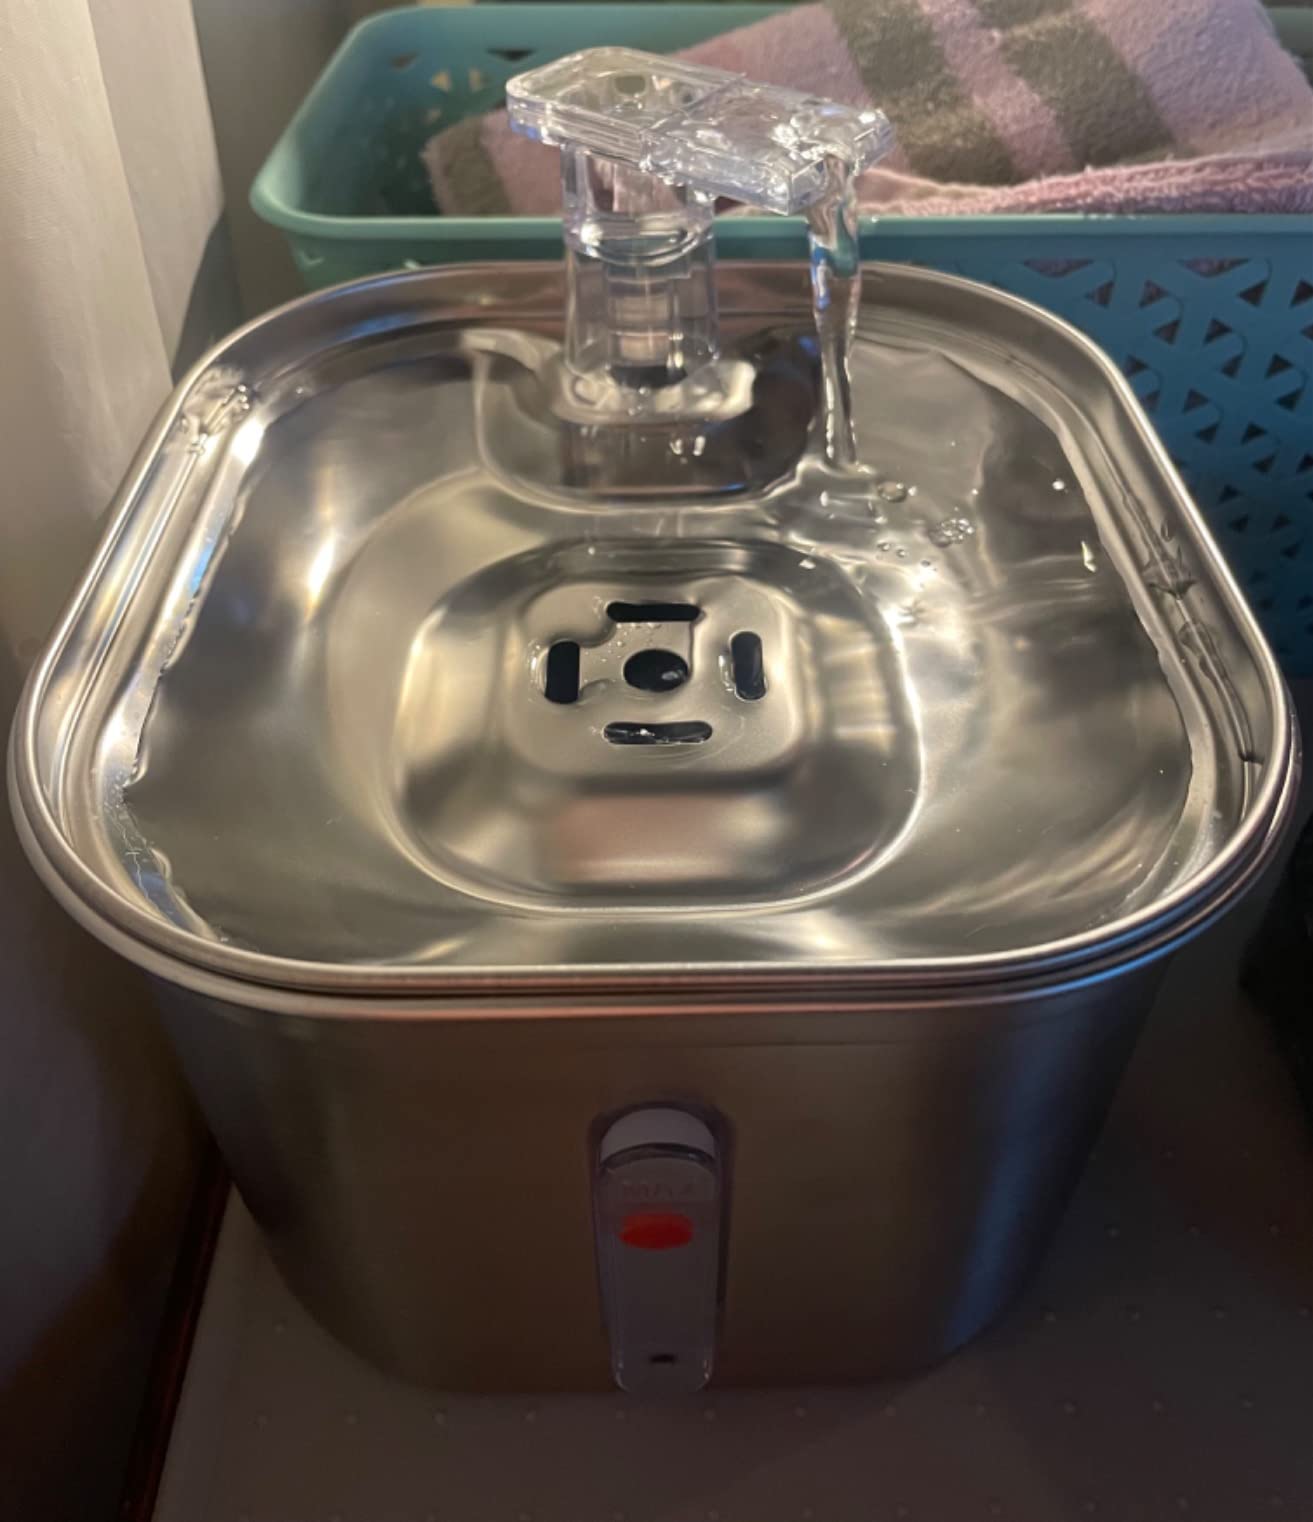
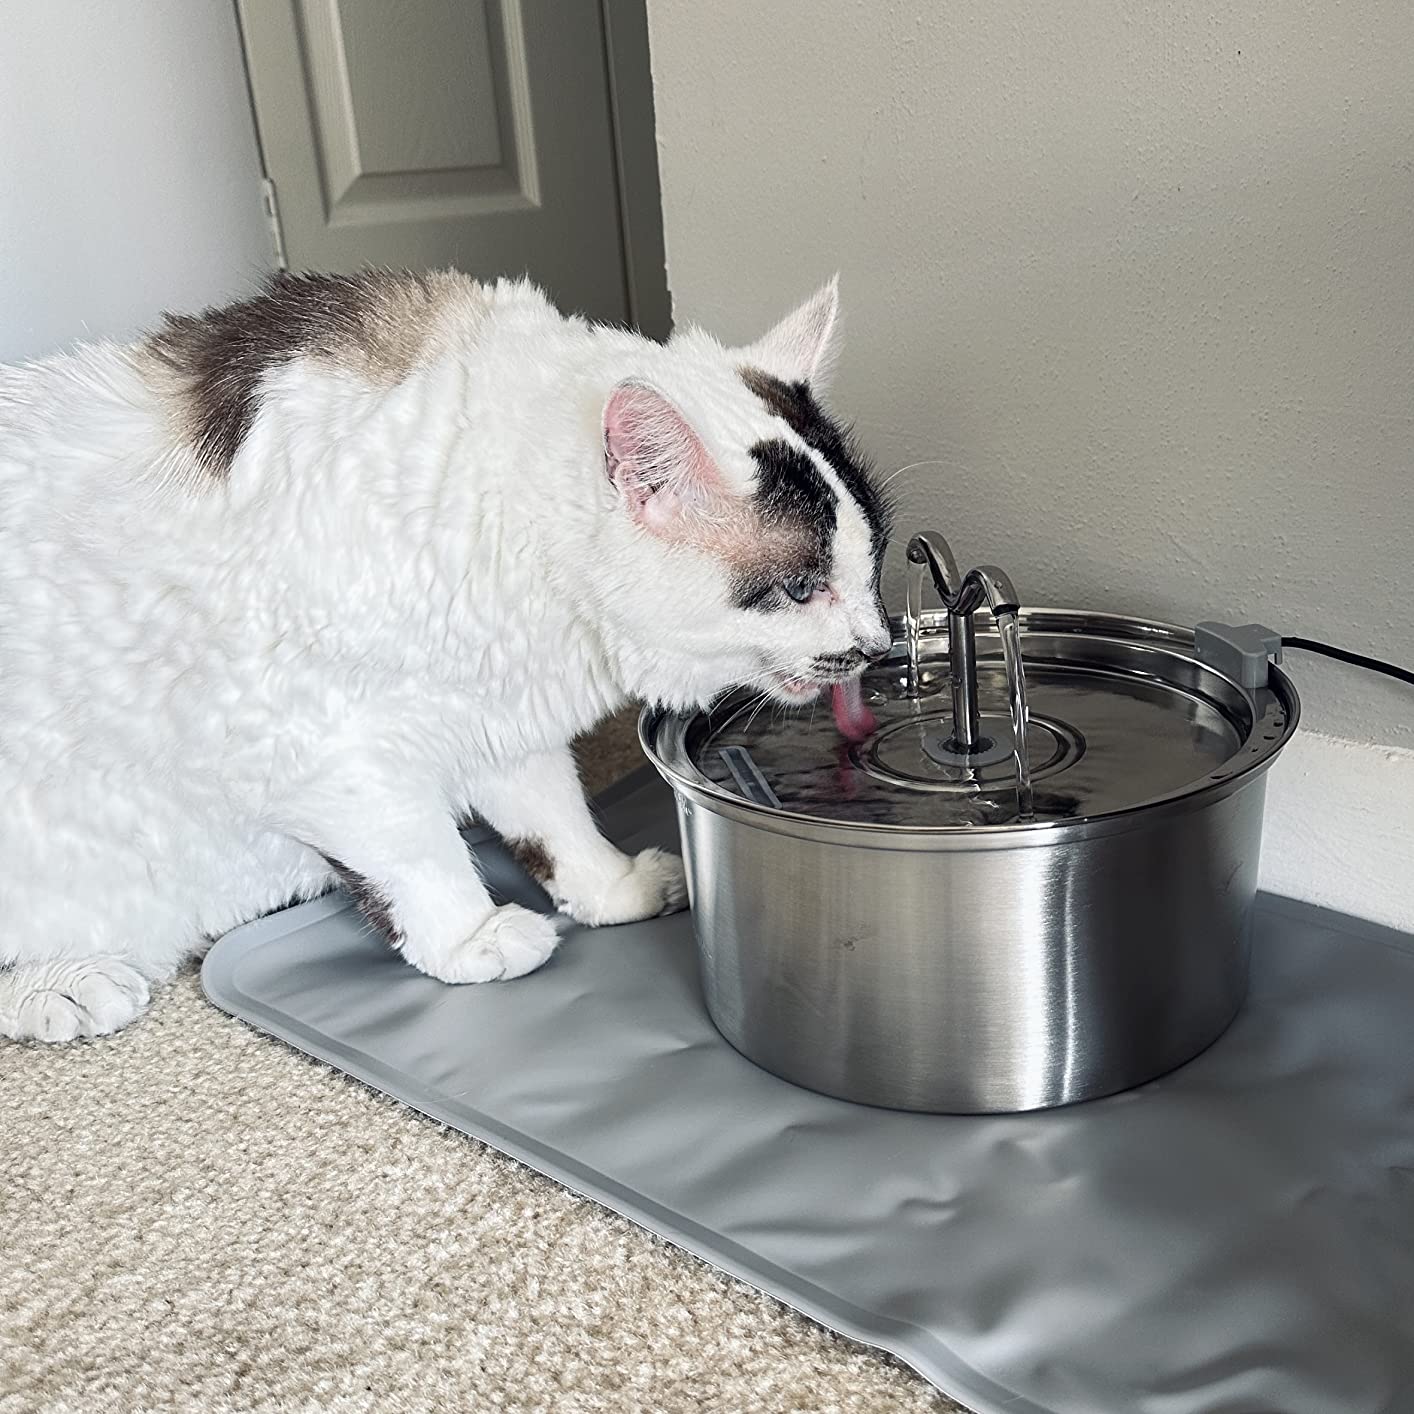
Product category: items_bowl
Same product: no